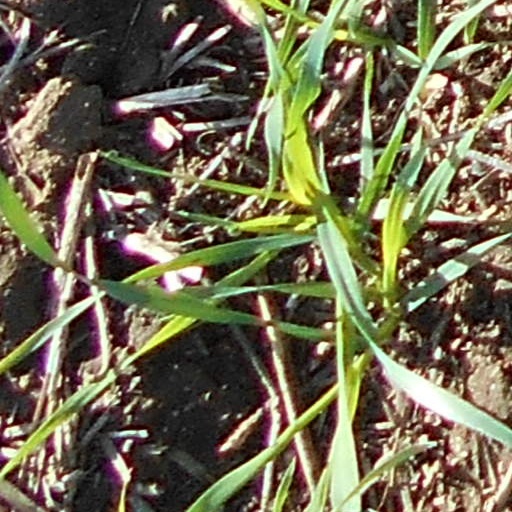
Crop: wheat